Grahovo (region)

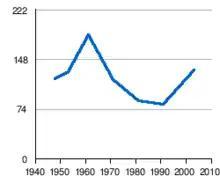
Graph of population change during the 20th century

In 1875 a hospital was created in Grahovo that had 60 beds and 4 doctors. In Grahovo there has been a postal service since 1896, and a telegraph service since 1907. There were over 100 people engaged in trading in the area of Grahovo. With the disappearance of border traffic near the then town of Grahovo, the economic decline of the place began and this decline is still visible to this day. The population of the town halved of which were engaged in trade and service activities, even the number of houses was halved since then. The same was the case with the then town of Vilusi.